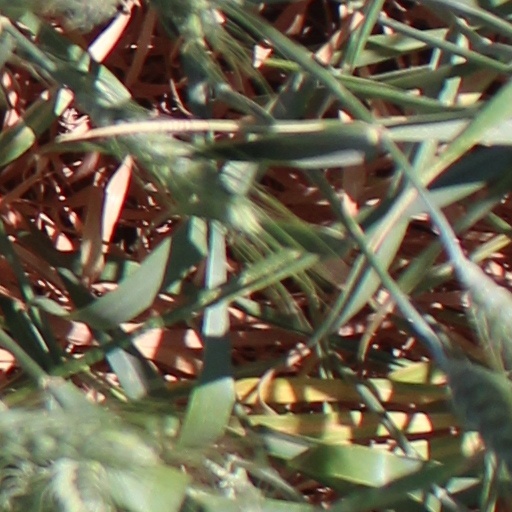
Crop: wheat